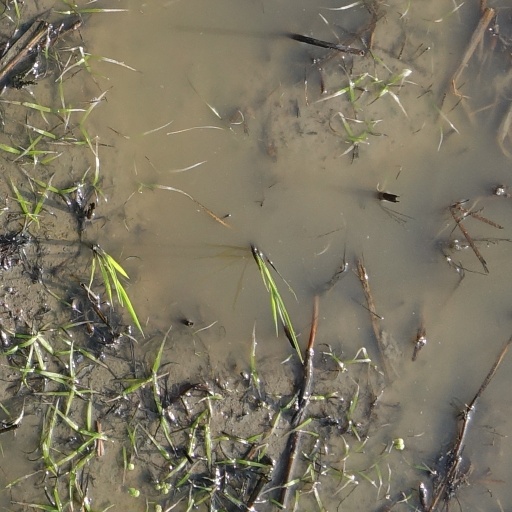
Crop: rice